Weil Hall

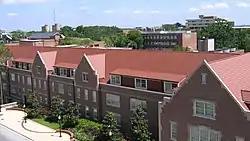

Weil Hall (formerly the Engineering Industries Building) is a historic building at Stadium Road and Gale Lemerand Drive (North-South Drive) on the University of Florida campus in Gainesville, Florida, United States. On June 24, 2008, it was added to the U.S. National Register of Historic Places.